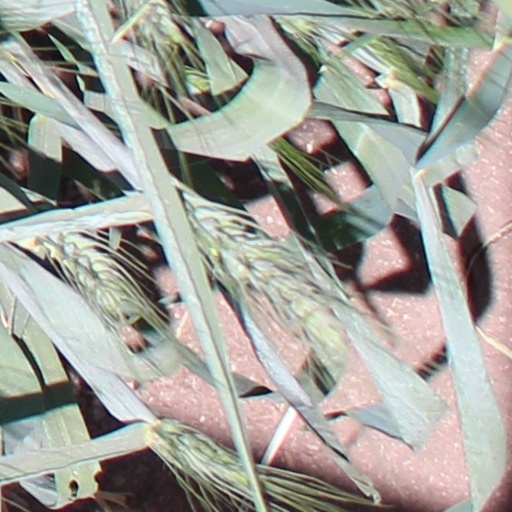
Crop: wheat